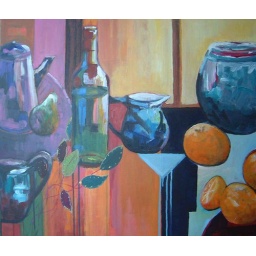
fruit and pots in acrylics